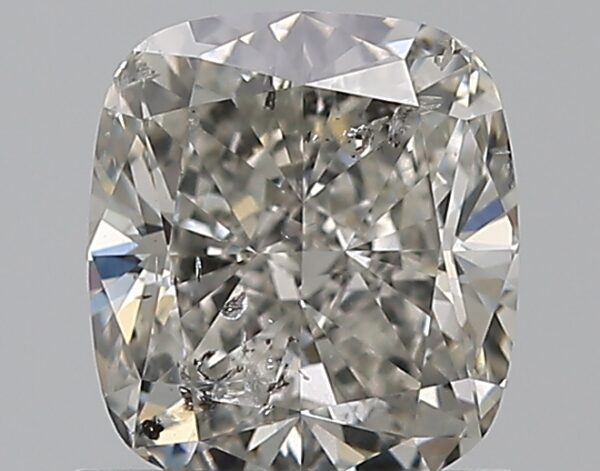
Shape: cushion
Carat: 1.2
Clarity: SI2
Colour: I
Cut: EX
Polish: VG
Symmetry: VG
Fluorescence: N
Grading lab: IGI
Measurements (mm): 6.32 x 5.71 x 3.85